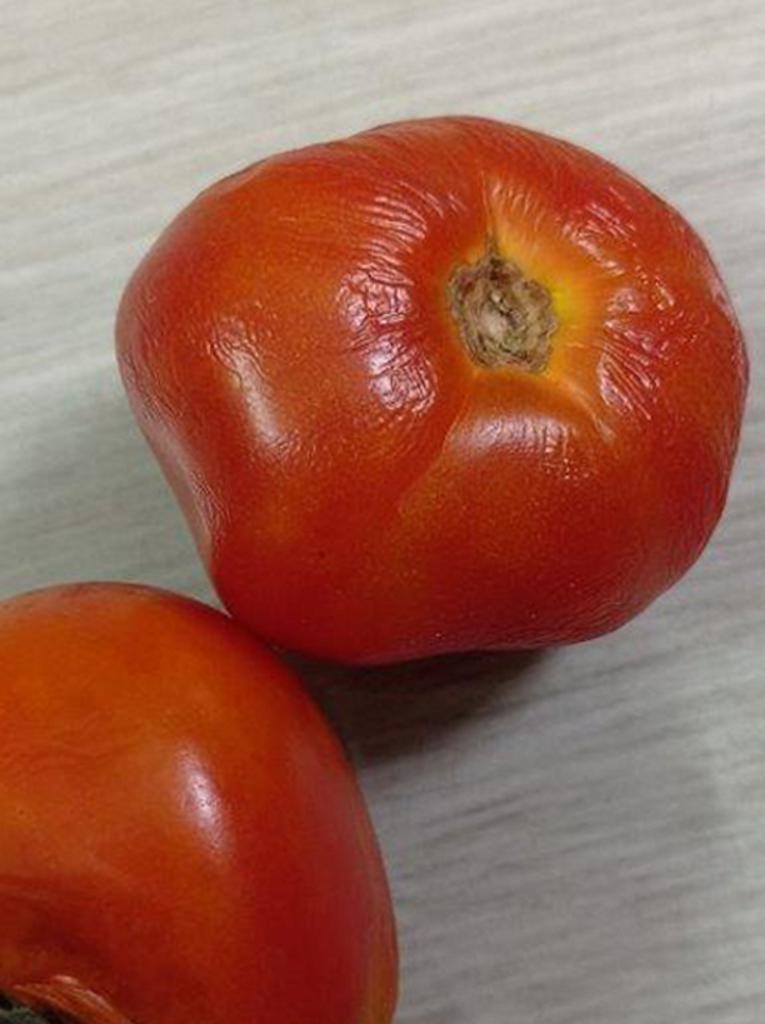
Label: Rotten